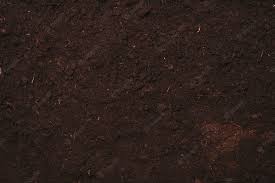
Soil type: Black Soil